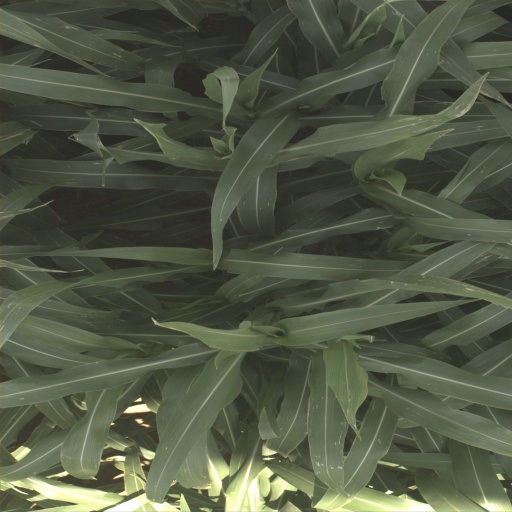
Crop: sorghum